Hunter (Björk song)

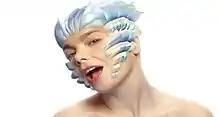
Björk transforming into a polar bear in the music video of "Hunter".

The video begins with a white screen followed by a fade-in of a close-up of a bald Björk. She passionately sings looking into the camera; as she shakes and moves her head, she begins to morph into a polar bear. Towards the end of the video, she completely transforms into the "techno-bear", before returning to her original state and the image once again fading-out to white.